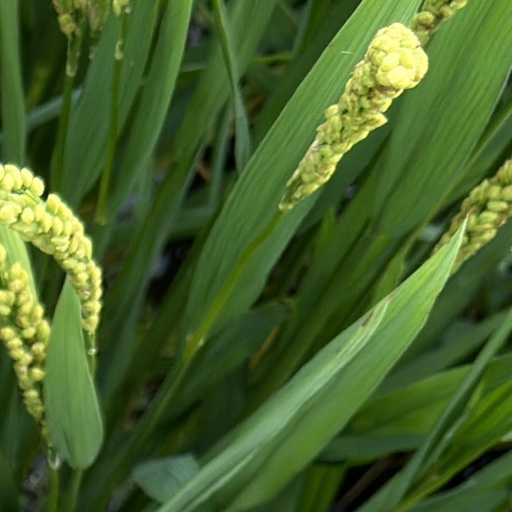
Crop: rice